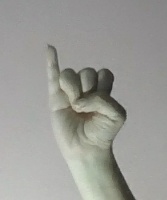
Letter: meem